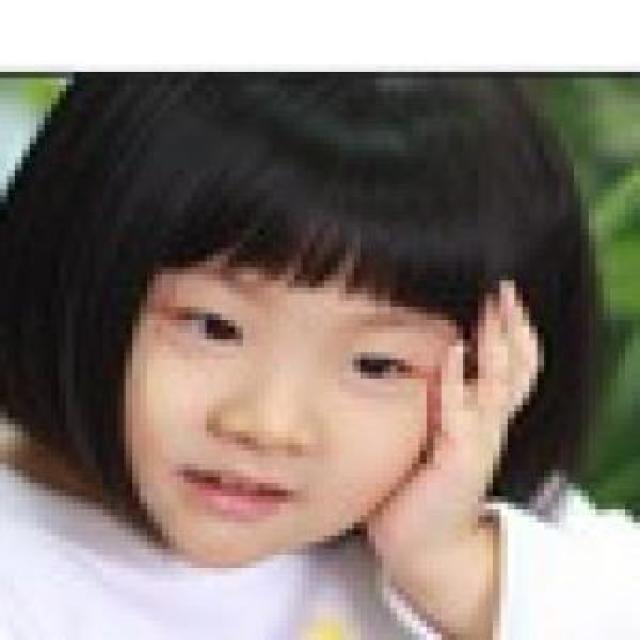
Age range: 0-12